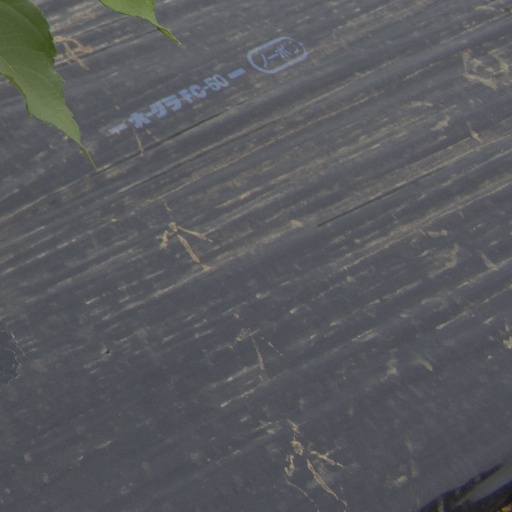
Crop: Jerusalem artichoke